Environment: real
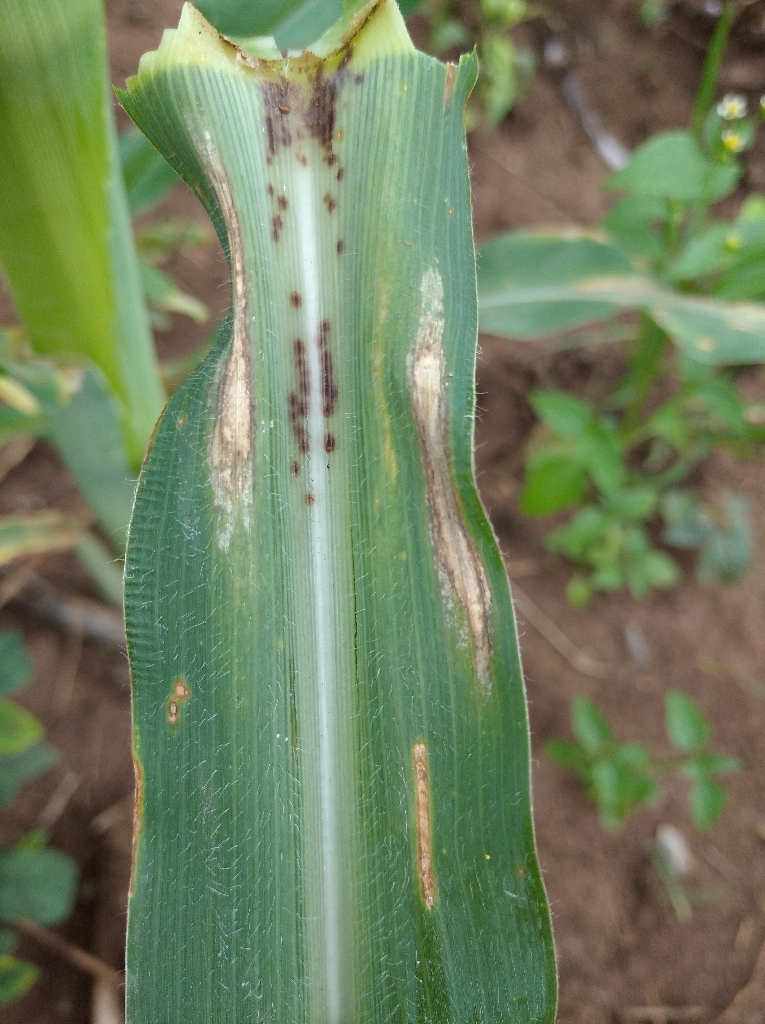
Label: northern_corn_leaf_blight